Pound sterling

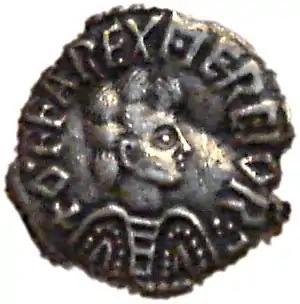
King Offa penny (eighth century)

The pound was a unit of account in Anglo-Saxon England. By the ninth century it was equal to 240 silver pence.